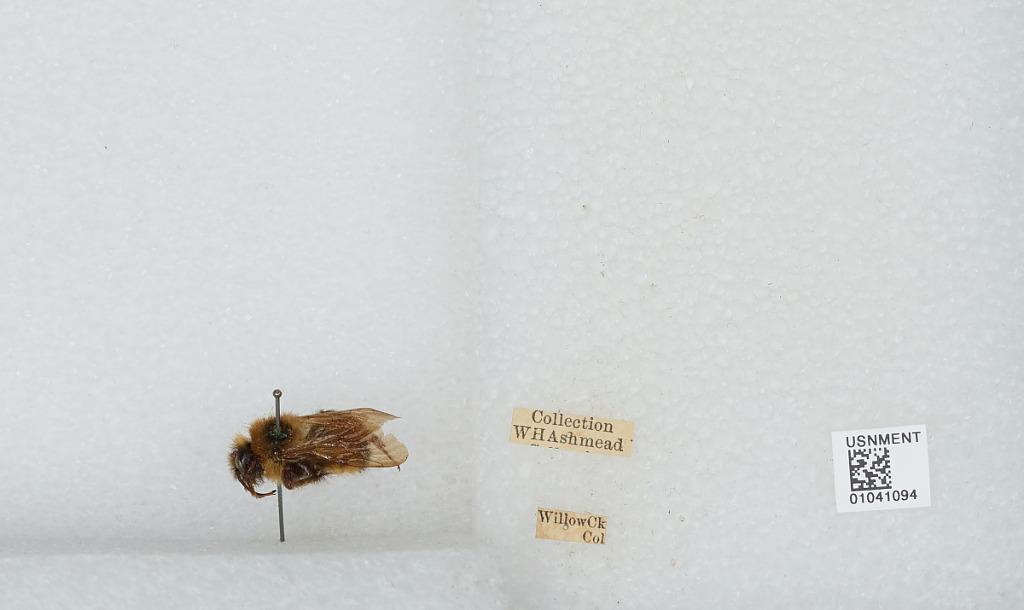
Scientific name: Bombus sp.
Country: United States
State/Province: Colorado
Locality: Willow Creek
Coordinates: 39.62, -108.415